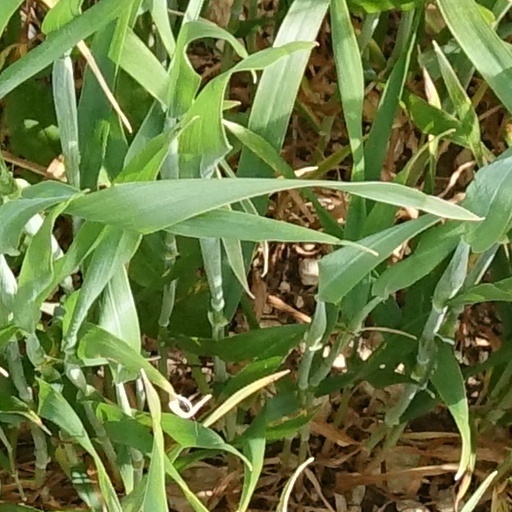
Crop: wheat